Petula Clark

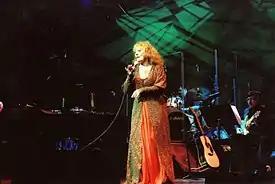
Clark performing in the Mohegan Sun Casino in Connecticut, US, on 11 October 2008

In November 2006 Clark was the subject of a BBC Four documentary titled "Petula Clark: Blue Lady", and appeared with Michael Ball and Tony Hatch in a concert at the Theatre Royal, Drury Lane broadcast by BBC Radio the following month. "Duets", a compilation including Dusty Springfield, Peggy Lee, Dean Martin, Bobby Darin and the Everly Brothers, among others, was released in February 2007; and "Solitude and Sunshine", a studio recording of all new material by composer Rod McKuen, was released in July of that year.